How Not to Be a Boy

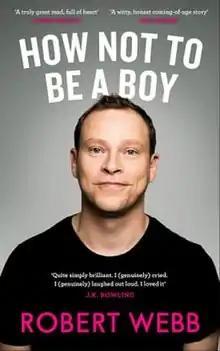
Front cover

How Not to Be a Boy is a 2017 memoir by the British comedian Robert Webb. He writes about his childhood, parenthood and other life events, using the experiences to discuss masculinity, gender roles and feminist topics. Major life events include his mother's death from cancer, his attendance at the University of Cambridge and the births of his two daughters.